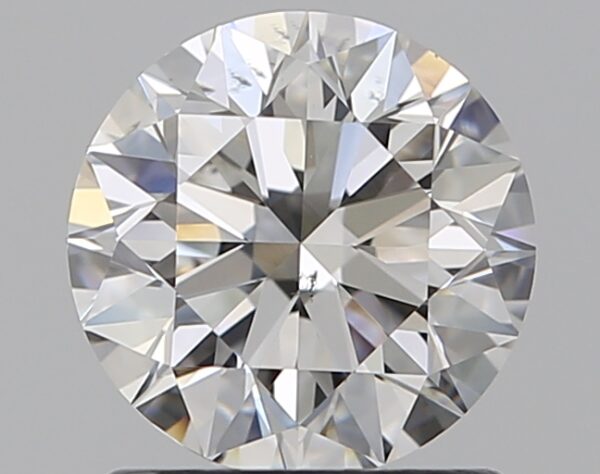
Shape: round
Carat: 1.07
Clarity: VS2
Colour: G
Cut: EX
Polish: EX
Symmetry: EX
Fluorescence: N
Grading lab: GIA
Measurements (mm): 6.5 x 6.54 x 4.07